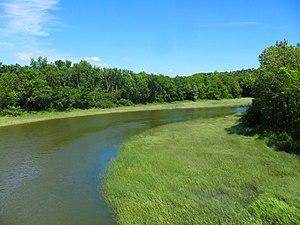
Rivière du Cap-Rouge
La rivière du Cap Rouge est une rivière se jetant sur la rive nord du fleuve Saint-Laurent à la hauteur du quartier de Cap-Rouge, à Québec, dans la région administrative de la Capitale-Nationale, dans la province de Québec, au Canada. Le bassin versant de la rivière du Cap Rouge s'étend dans :